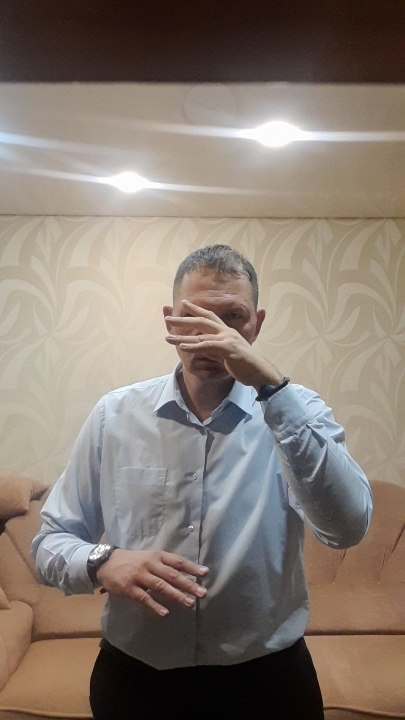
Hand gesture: no_gesture